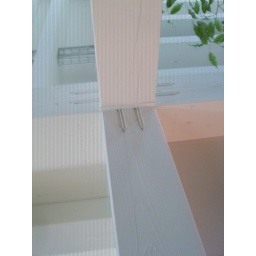
Wood construction elements of the green offices building in Fribourg